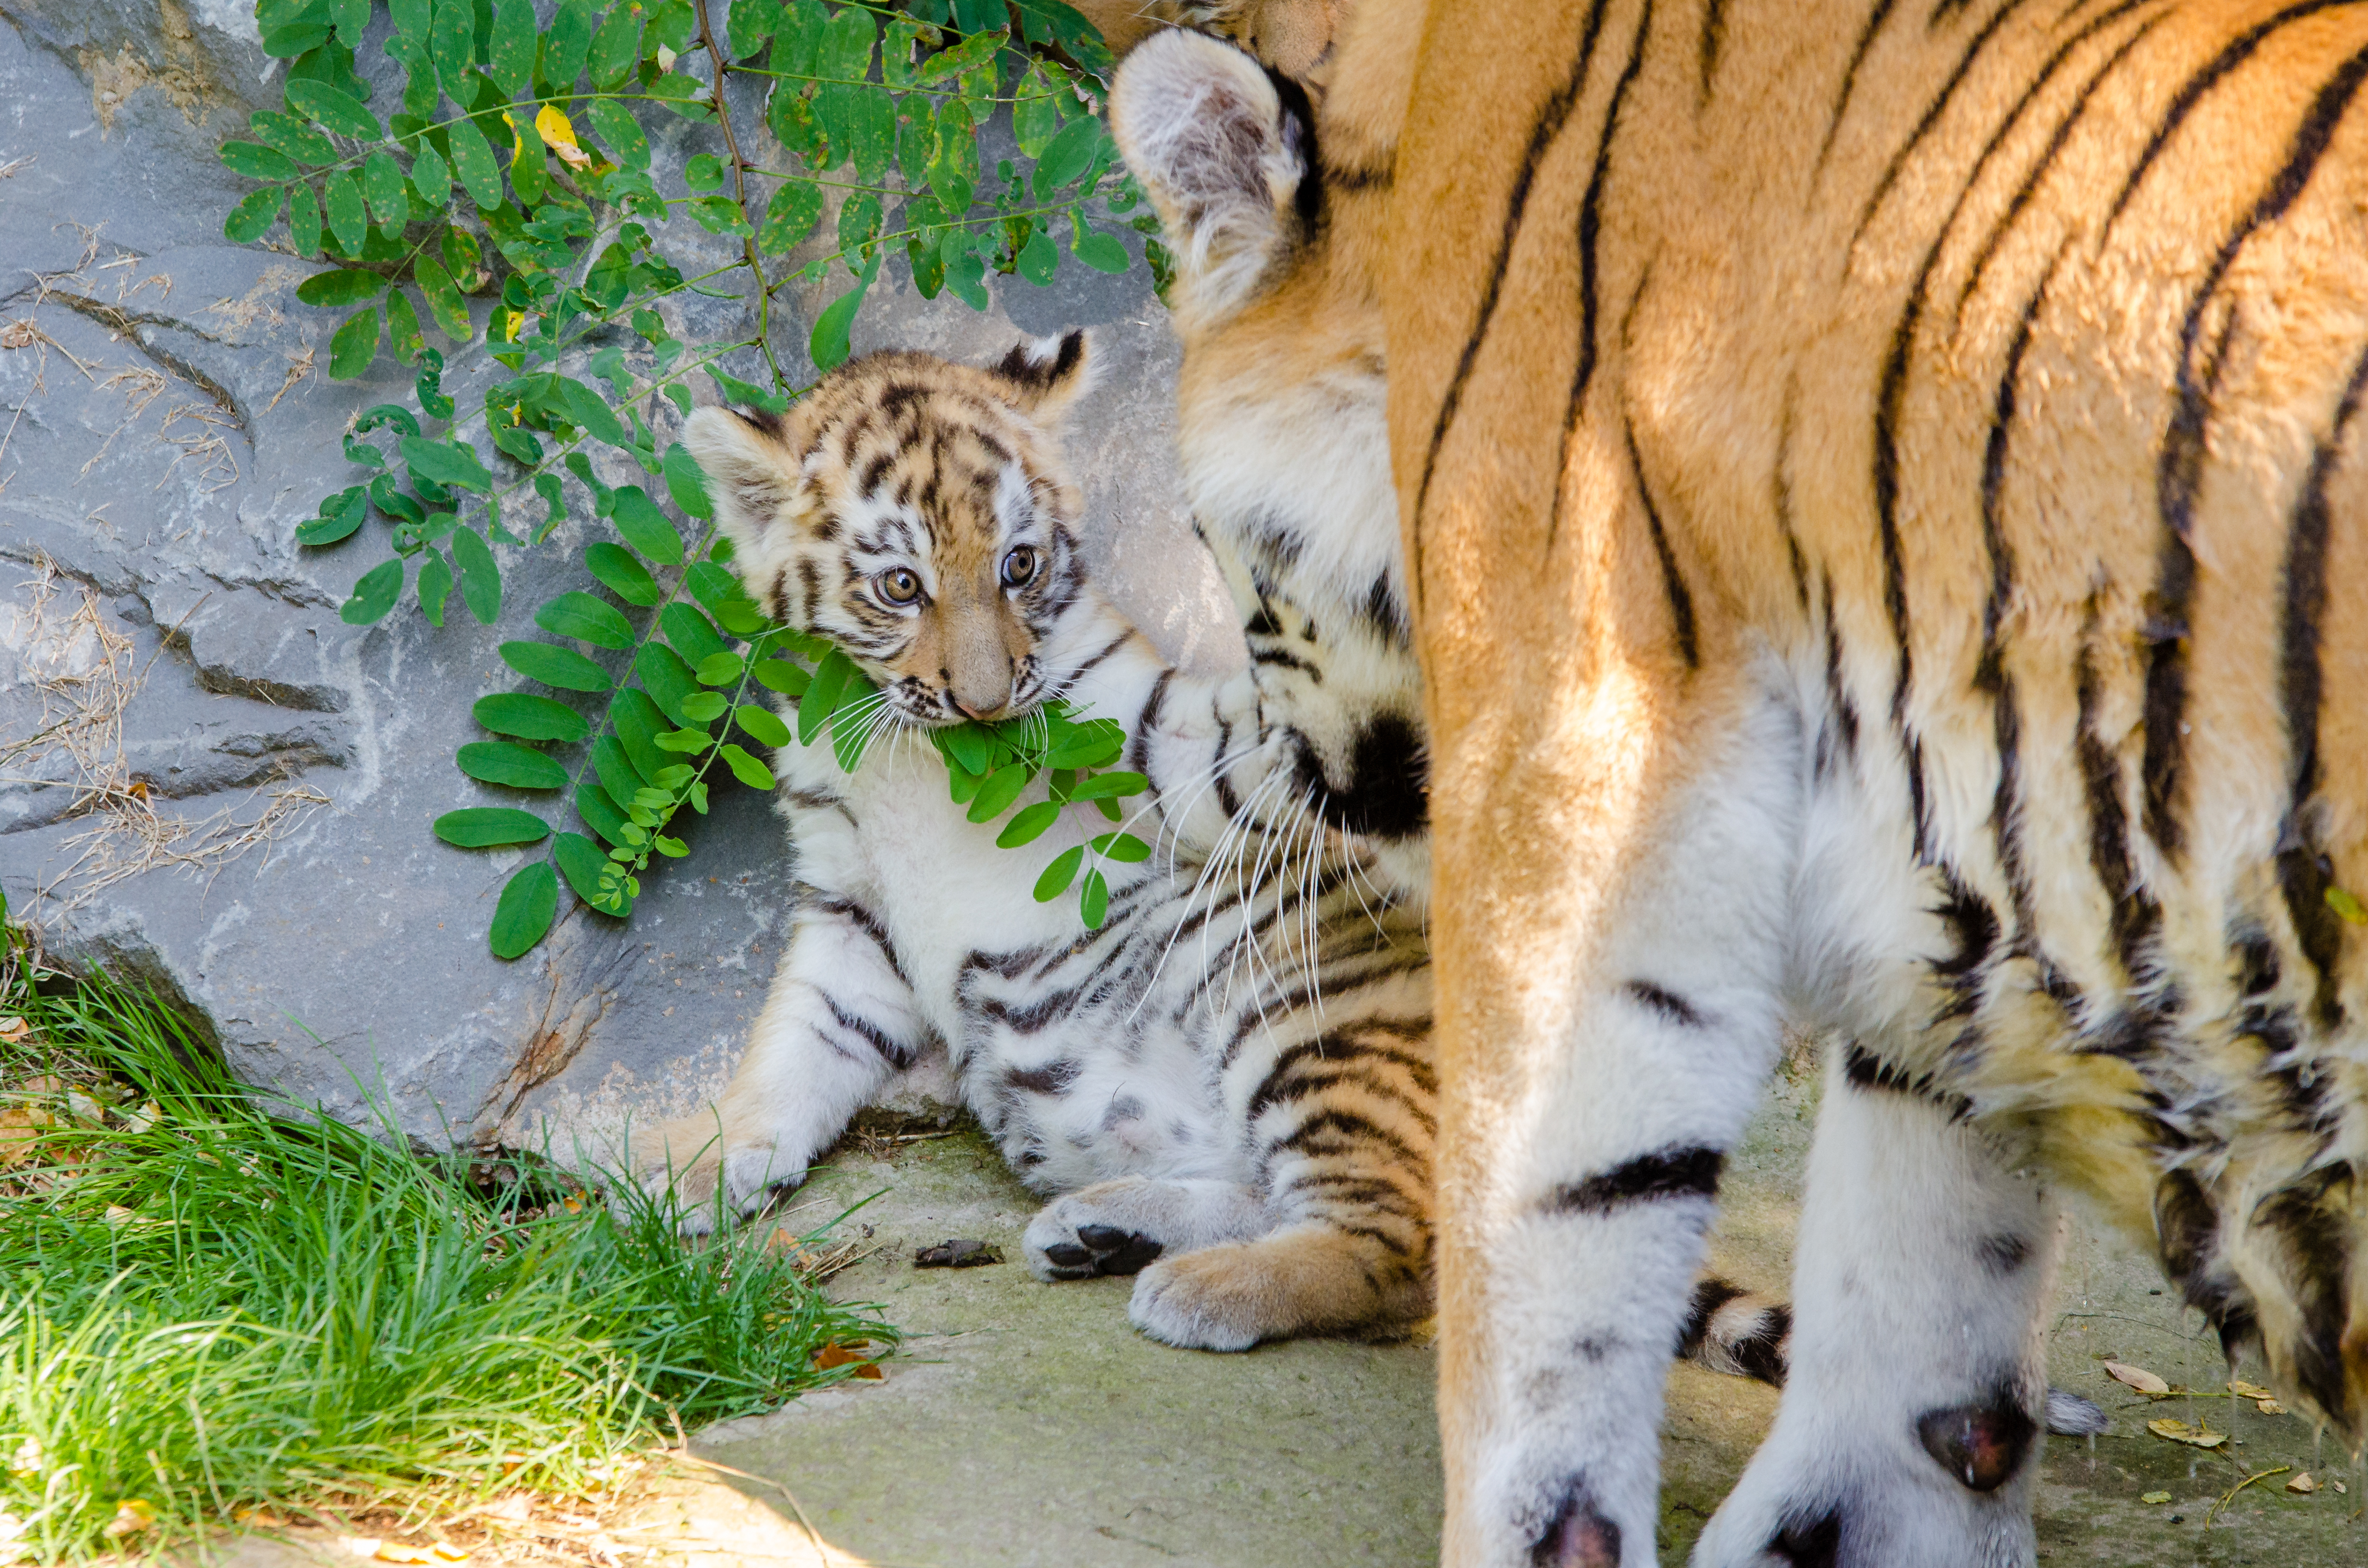
water, nature, grass, white, animal, pond, wildlife, zoo, fur, orange, green, cat, natural, feline, mammal, predator, fauna, leaves, eyes, cool image, de, tiger, eye, animals, stripes, germany, deutschland, wasser, weiss, natur, bltter, katze, tier, pretty, fell, tiere, grn, tierpark, jungtier, sibirischer, siberian, panthera, tigri, carnivore, ussuritiger, amurtiger, tigris, altaica, pelz, pelzig, streifen, weis, siberiese, tigre, sibrie, tigresiberiano, duisburg, cub, gras, grser, teich, big cats, cat like mammal